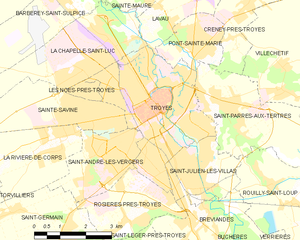
Troyes
Kort over kommunen
Kort over kommunen
Troyes er en by - en fransk kommune - hjemsted for præfekturet - den statslige administration og forvaltning - i departementet Aube, og ligger ved floden Seinen, omkring 150 km sydøst for Paris. Indbyggerne i kommunen hedder Troyens, Troyennes